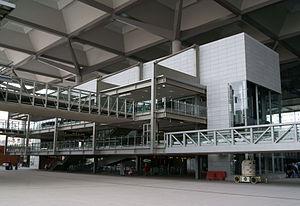
L'aéroport de Málaga-Costa del Sol, est l'aéroport desservant la ville espagnole de Málaga, en Andalousie. Il est la propriété de l'État, qui le gère à travers l'organisme public Aena. C'est l'aéroport espagnol le plus ancien d'Espagne : des trois aéroports espagnols ayant participé à la première route aérienne, établie en 1919 par les avions de la Ligne Latécoère, il est le seul existant encore aujourd'hui.